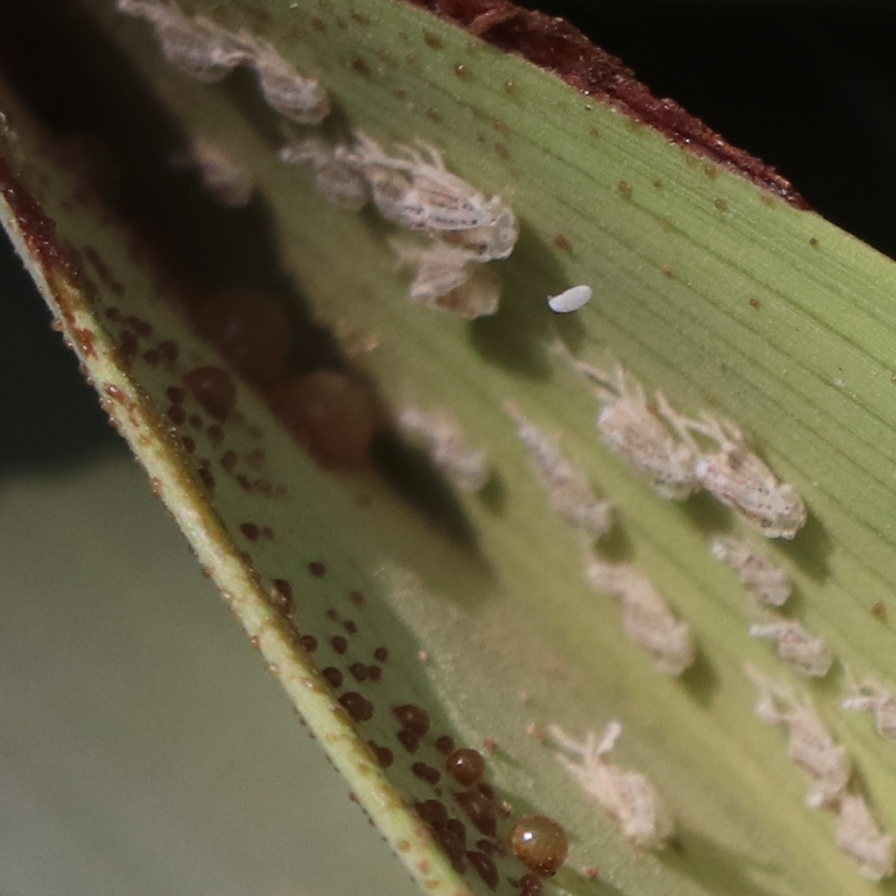
Label: Dubas